The Lineup (film)

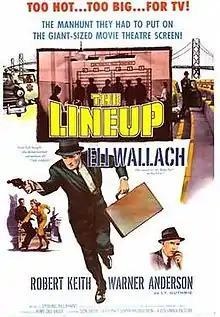
Theatrical poster

The Lineup is a 1958 American film noir version of the police procedural television series of the same title that ran on CBS radio from 1950 until 1953, and on CBS television from 1954 until 1960. The film was directed by Don Siegel. It features a number of scenes shot on location in San Francisco during the late 1950s, including shots of the Embarcadero Freeway (then still under construction), the California Academy of Sciences in Golden Gate Park, the War Memorial Opera House, the Mark Hopkins Hotel, and Sutro Baths.